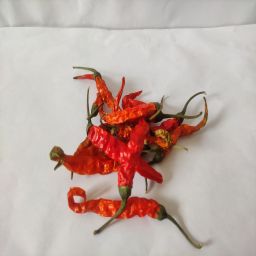
Crop: Chile Pepper
Quality: Dried